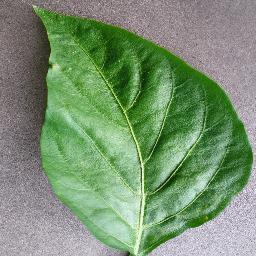
Label: Pepper,_bell___healthy